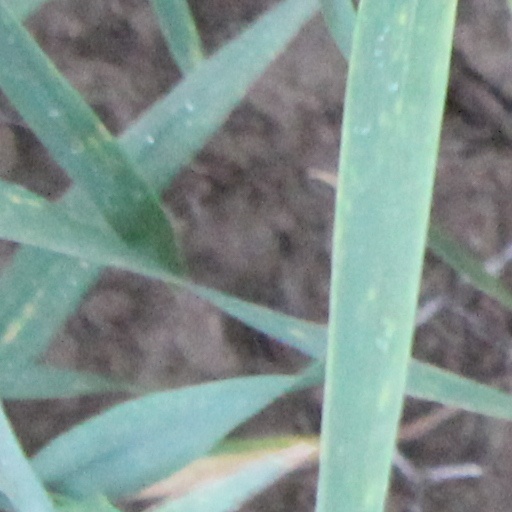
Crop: wheat